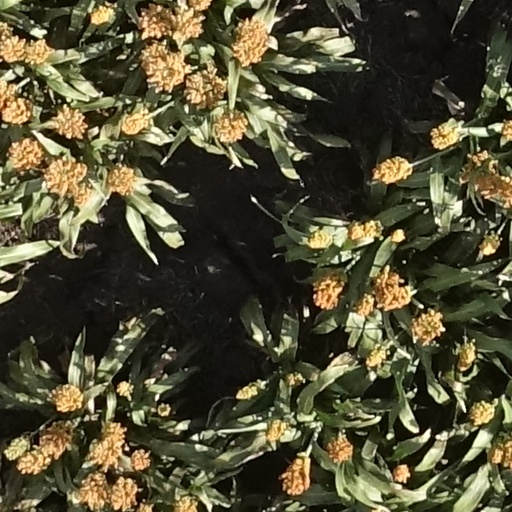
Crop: sorghum